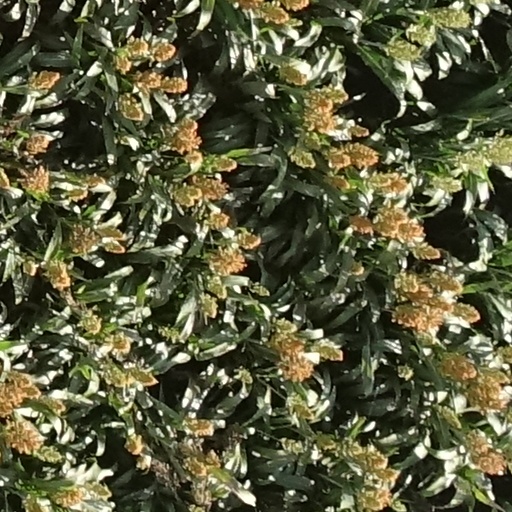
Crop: sorghum